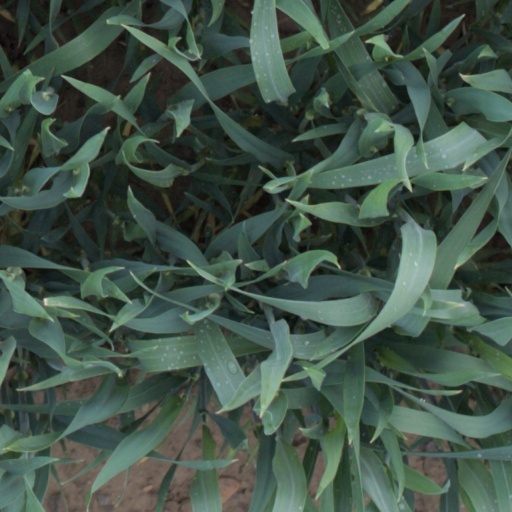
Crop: wheat